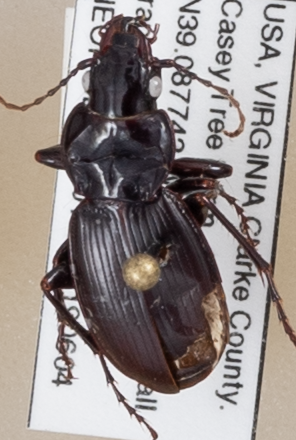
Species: Cyclotrachelus furtivus
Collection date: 2019-06-04
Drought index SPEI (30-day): -0.9
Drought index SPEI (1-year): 2.09
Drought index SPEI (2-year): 2.09